Pietro Giudici

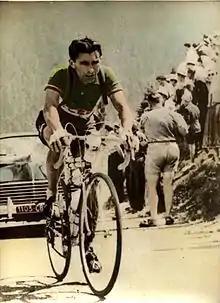
Pietro Giudici in the 1955 Tour de France

Pietro Giudici (21 July 1921 – 11 November 2002) was an Italian professional racing cyclist. He rode in two editions of the Tour de France.